Thaddeus Stevens Elementary School (Pittsburgh)

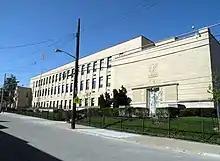

Thaddeus Stevens Elementary School (also known as Thaddeus Stevens School, and Pittsburgh Stevens K-8) is located at 824 Crucible Street in the Elliott neighborhood of Pittsburgh, Pennsylvania.